Lviv during the Middle Ages

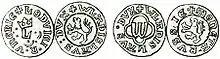
Vladislaus II of Opole's coins

In modern Lviv, Gothic elements are preserved in the portals of the houses No.16 (16th century) and No. 28 (late 15th century) on Market Square, in the house No. 2 on Ruska Street (15th century), in the vaults of the first floors of the Korniakt Palace, in the house No.45 on Market Square (15th century). The fire of 1527 destroyed the Gothic building, but late Gothic motifs were found later. After 1527, German architects were replaced by Italians.